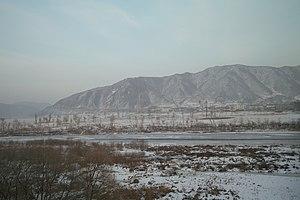
Situé dans le nord-est de l'Asie, le fleuve Tumen ou Tuman, ou encore Toumannaïa, marque la frontière entre la République populaire de Chine et la Corée du Nord, et, sur ses derniers 17 km, entre la Russie et la Corée du Nord. Tumen est un mot mandchou, venant du mongol tümen qui signifie « dix mille ».